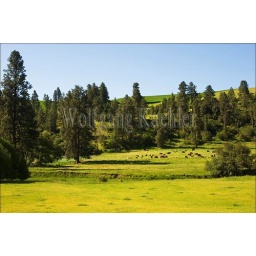
Usa, washington state, palouse country, cattle grazing in pasture